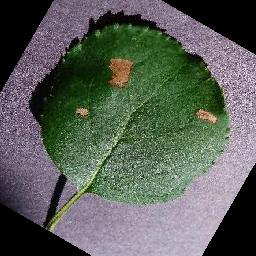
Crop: apple
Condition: black_rot